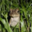
Label: frog